Deduce, You Say!

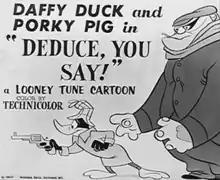
Lobby card

Deduce, You Say is a 1956 Warner Bros. "Looney Tunes" cartoon, directed by Chuck Jones and written by Michael Maltese. The short was released on September 29, 1956, and stars Daffy Duck and Porky Pig. The title is a play on the exclamation, "The deuce, you say!"